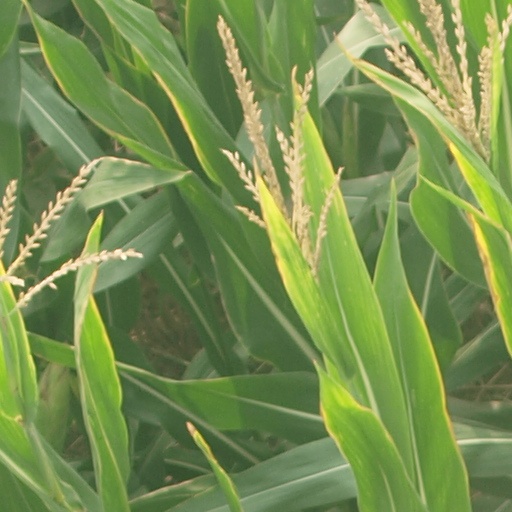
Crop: maize; corn